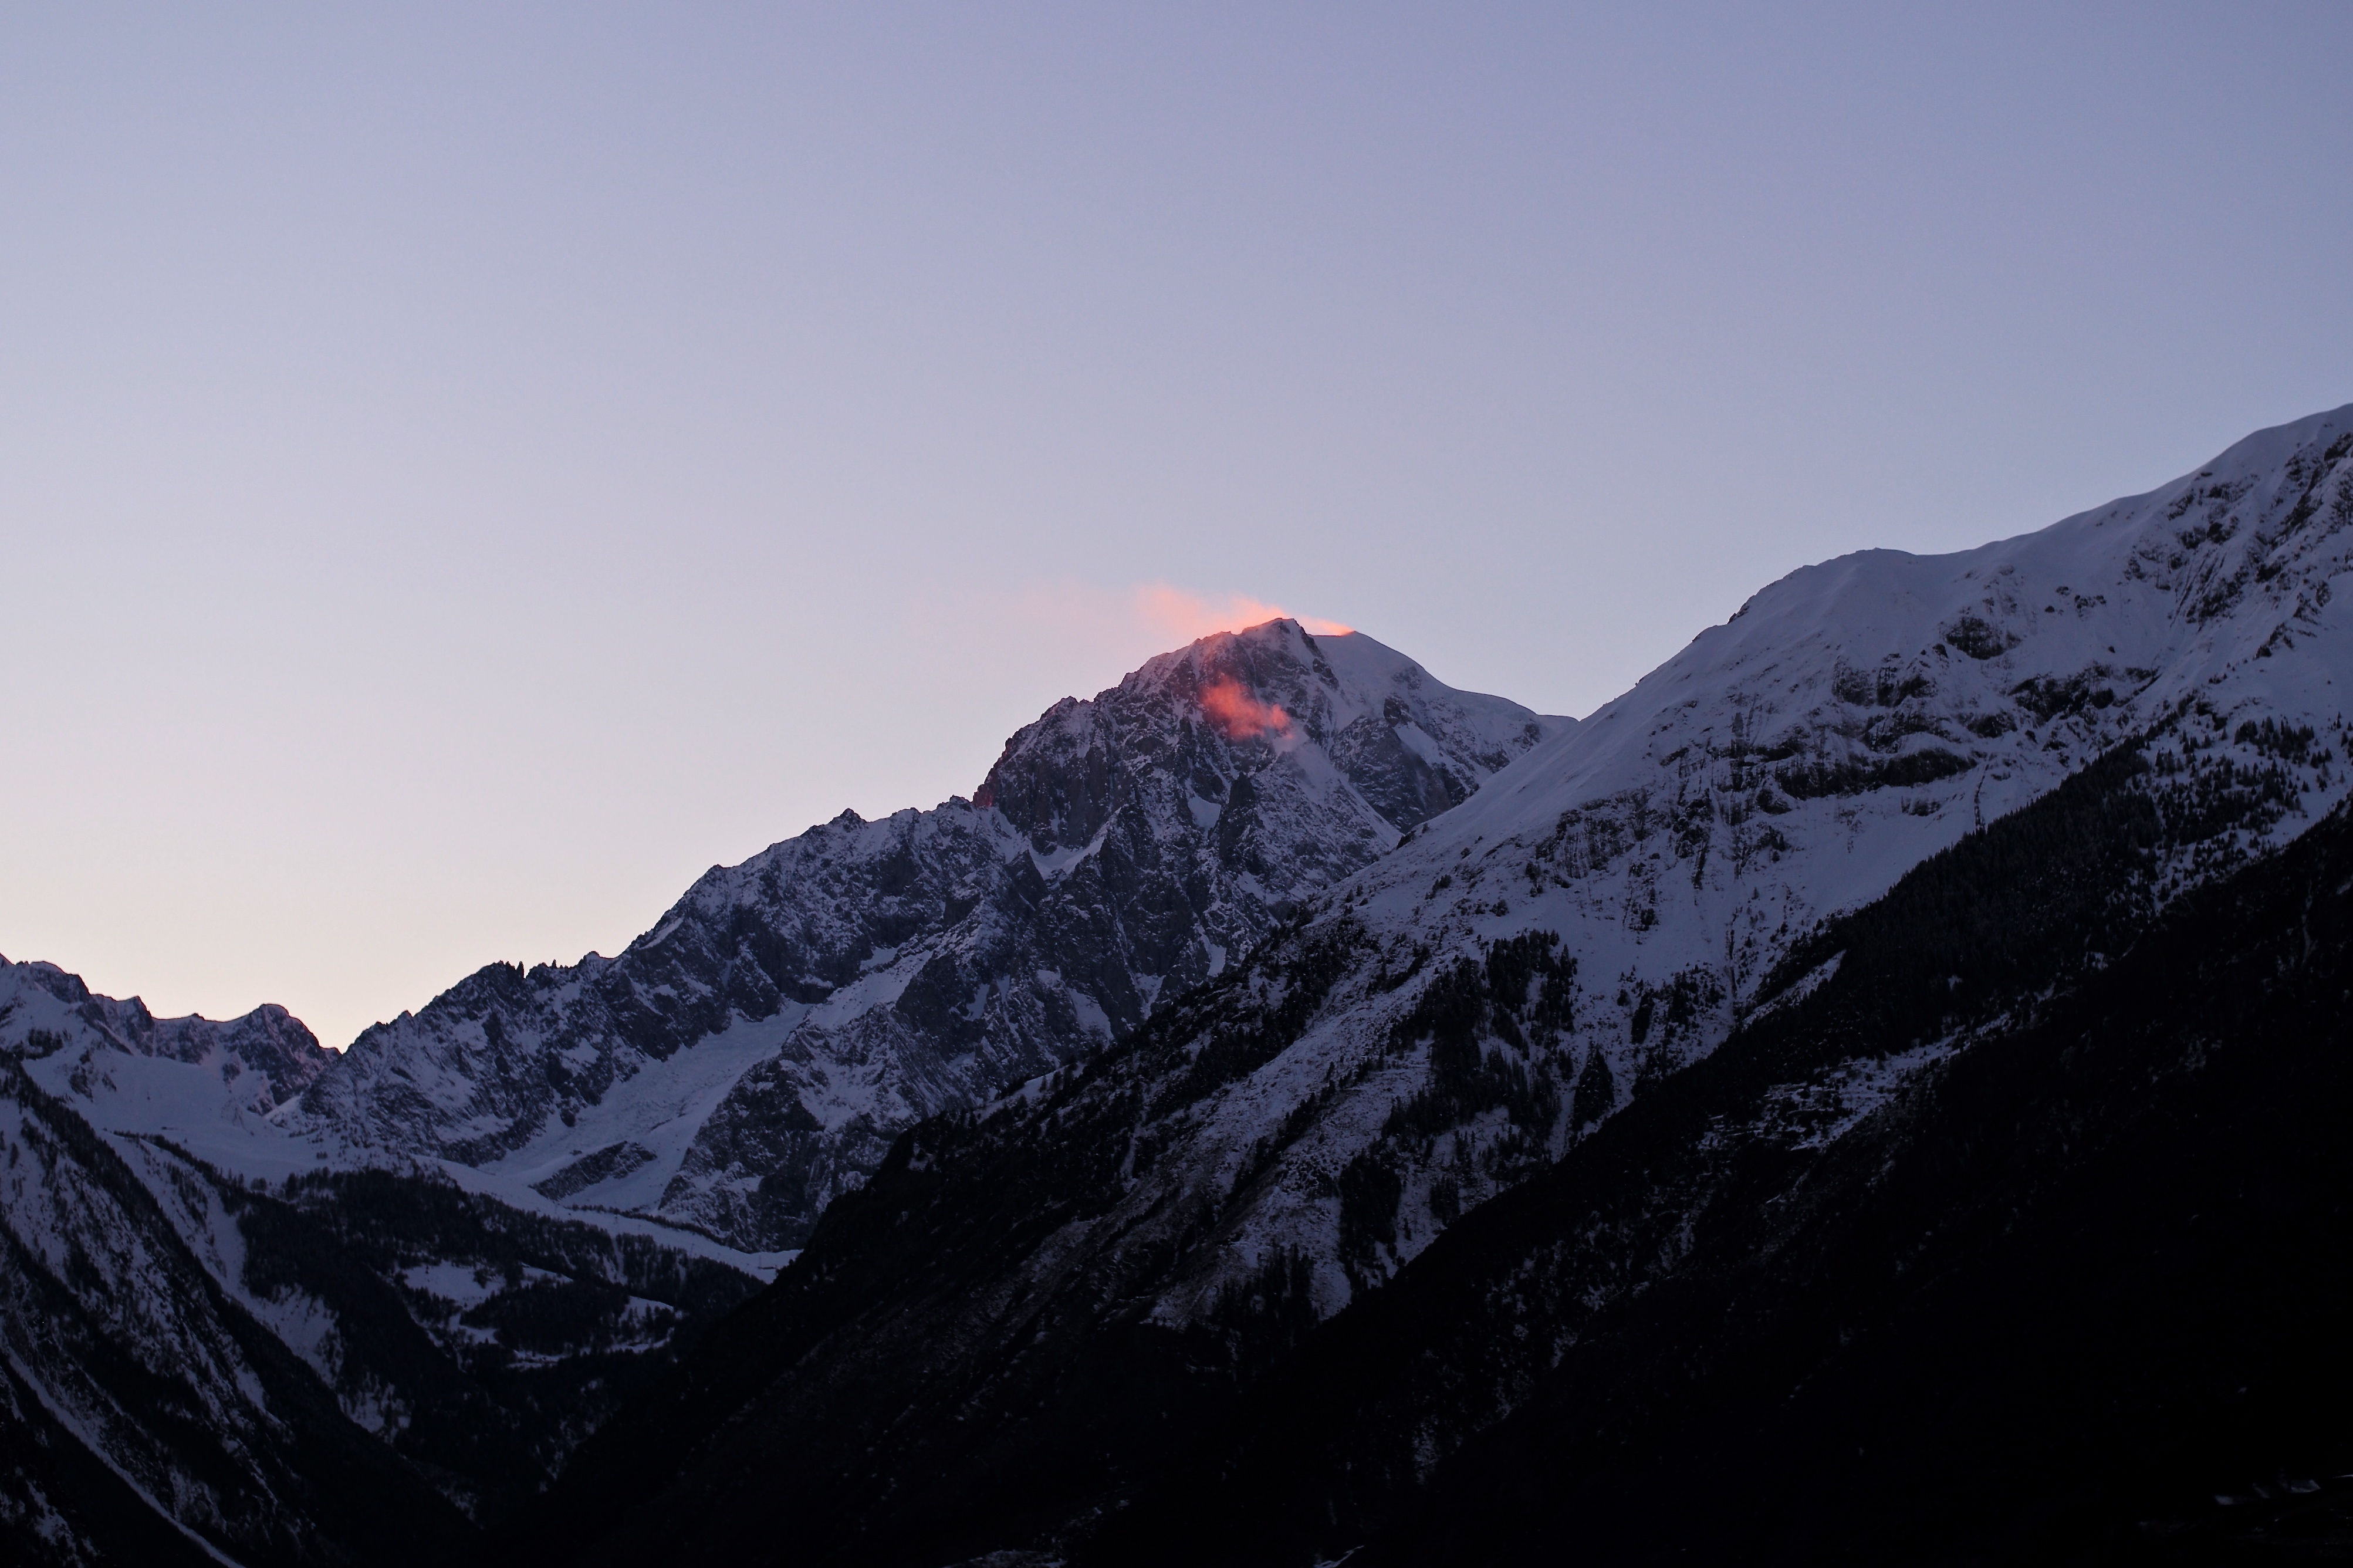
landscape, nature, mountain, snow, winter, cloud, sun, sunrise, sunset, vapor, dawn, mountain range, travel, range, village, clear, europe, evening, red, weather, italy, snowy, alpine, ridge, summit, aosta, m, hotel, mountains, alps, ski, peaks, blanc, 50, day, leica, 240, summilux, italian, february, courmayeur, mont, piedmont, setting, sci, highest, montebianco, valledaosta, 4810, landform, geographical feature, atmospheric phenomenon, mountainous landforms, geological phenomenon